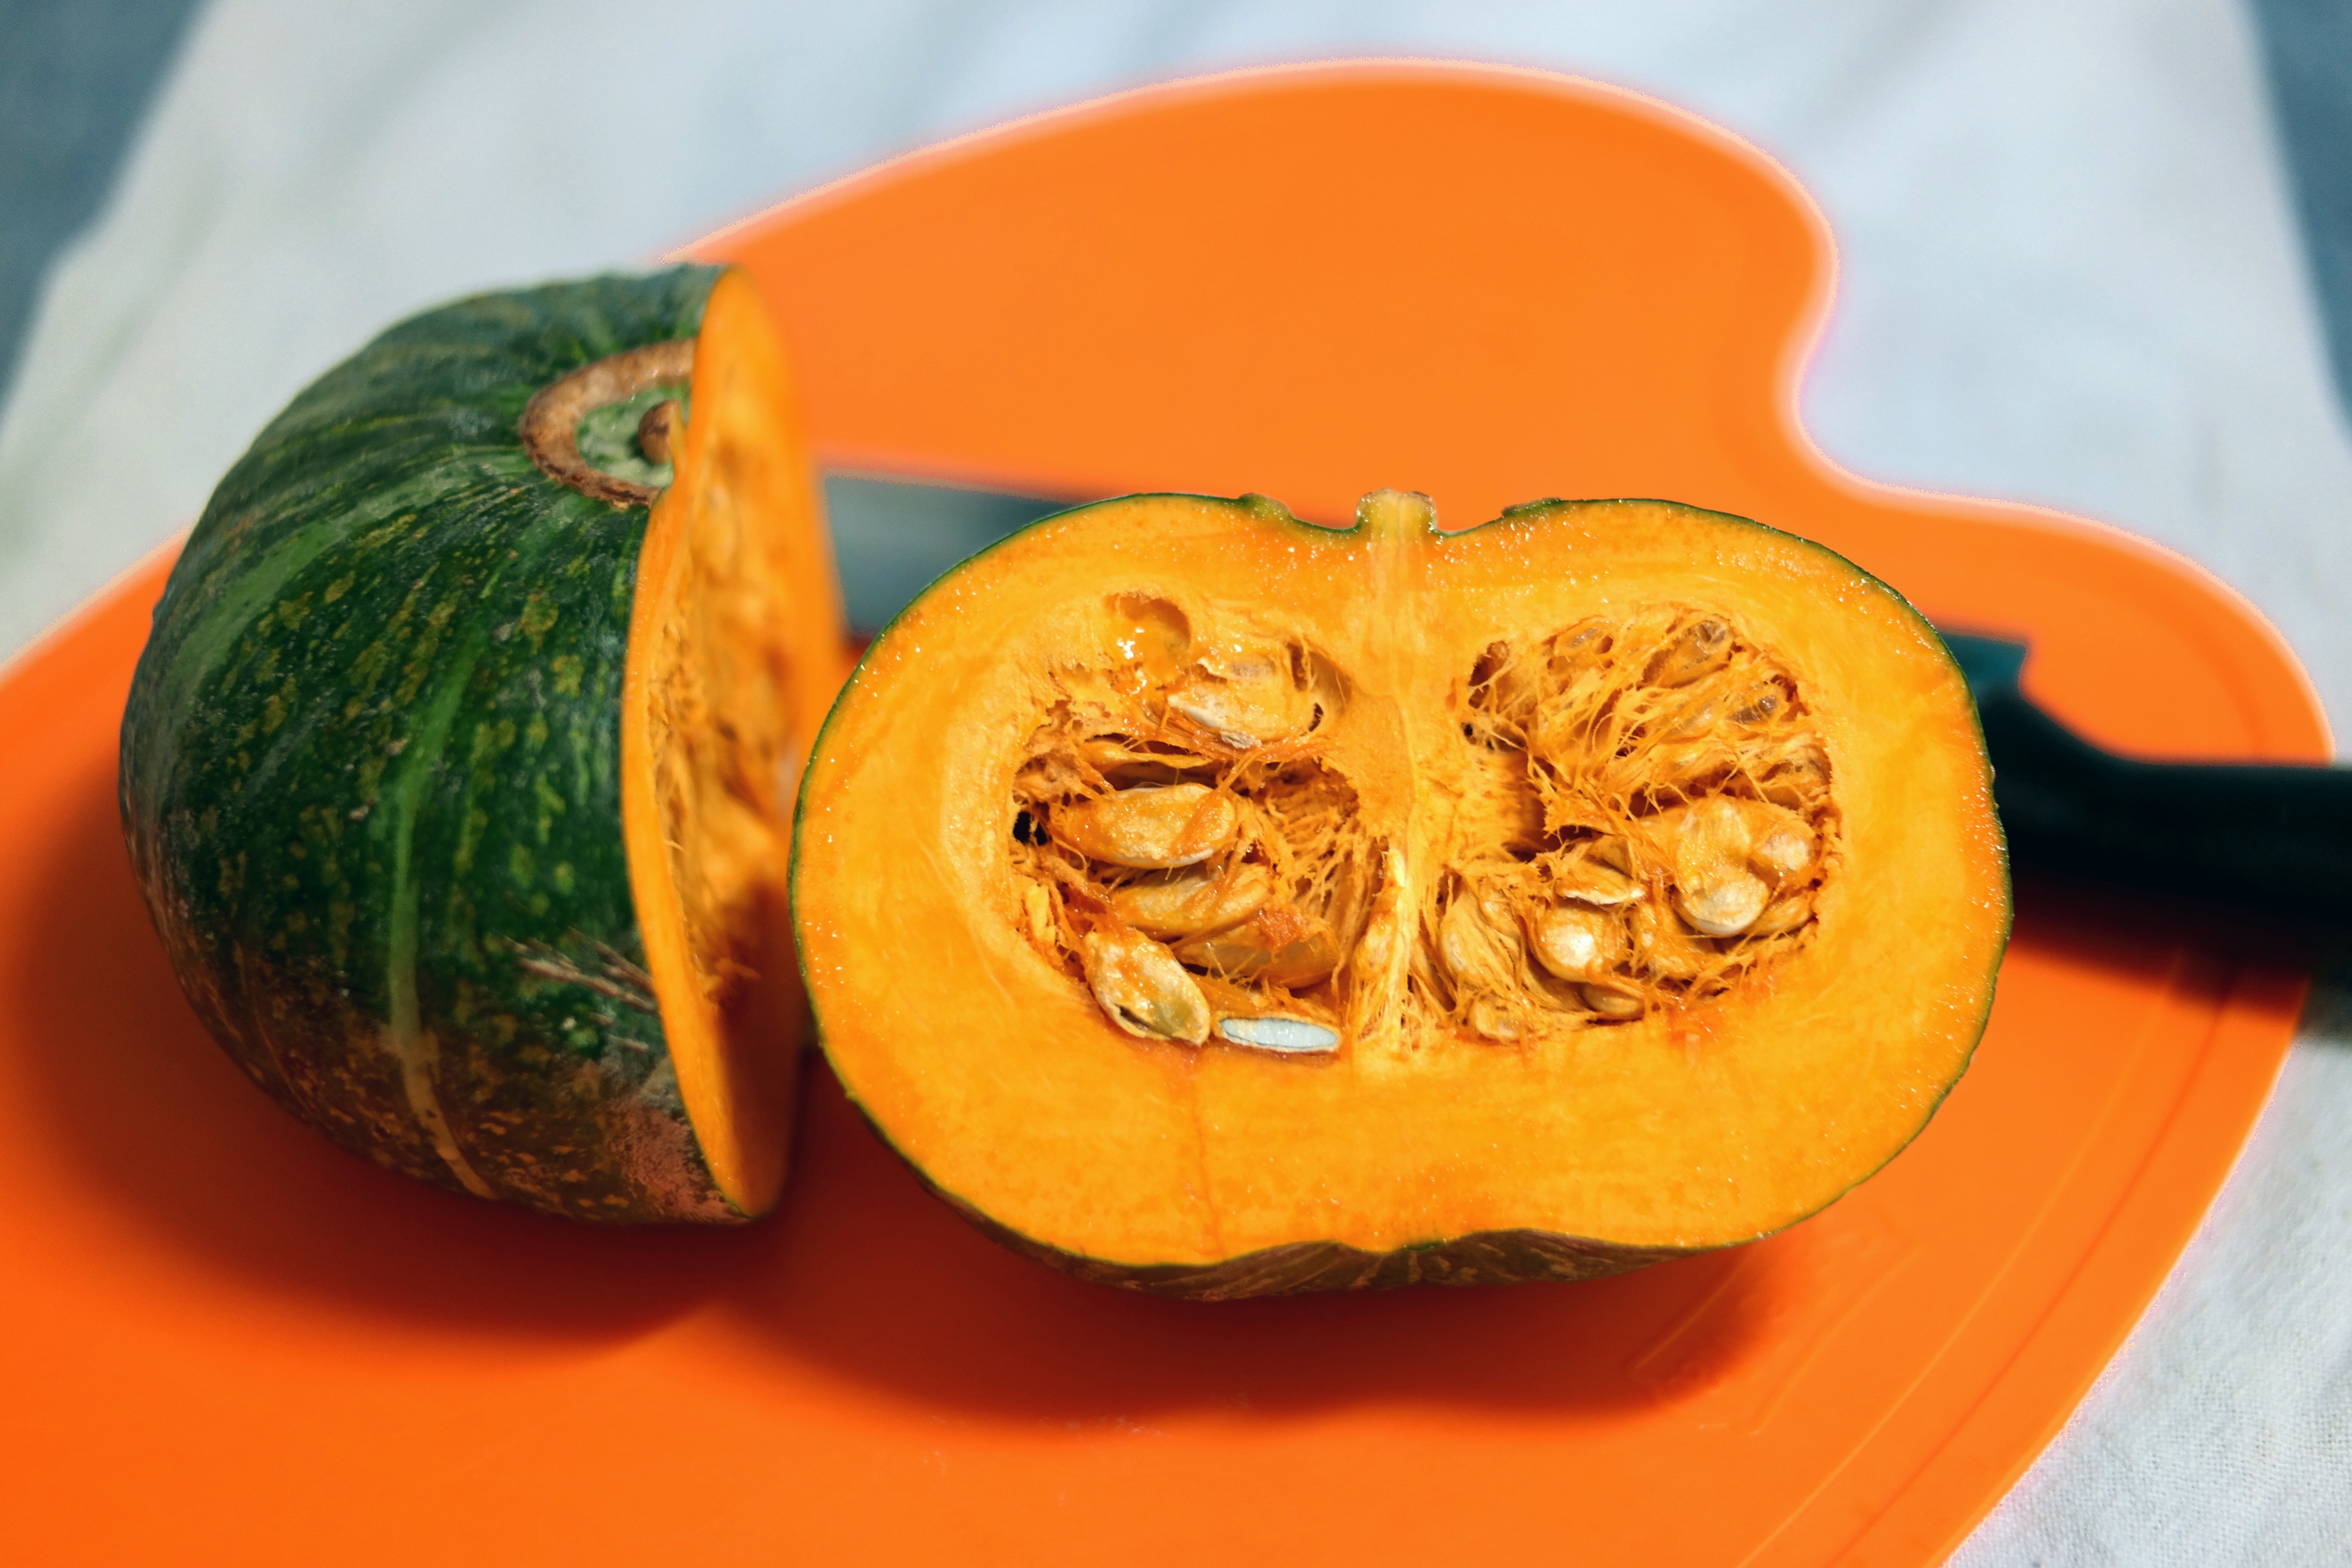
plant, food, produce, vegetable, pumpkin, gourd, vegetables, calabaza, carving, cucurbita, republic of korea, flowering plant, sweet pumpkin, tapi rouge, winter squash, land plant, cucumber gourd and melon family